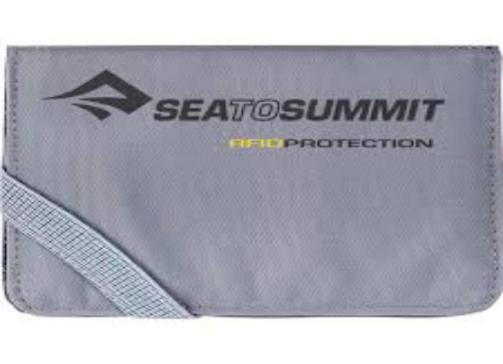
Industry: Sports